Wimbledon, London

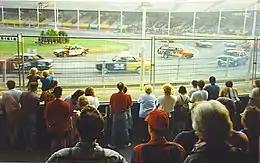
Stock car racing at Wimbledon Stadium

Wimbledon lies in the south-west area of London, south of Wandsworth, south-west of Tooting, three miles northwest of Mitcham, north of Sutton and east of Kingston upon Thames, in Greater London. It is south-west of Charing Cross. The area is identified in the London Plan as one of 35 major centres in Greater London.